Lipstick

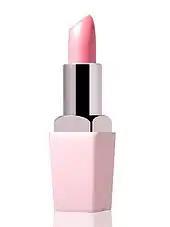
A tube of pink lipstick

In the mid-1980s, so-called mood lipstick, akin to mood rings, was sold to adults by mainstream cosmetic companies. This type of lipstick changes colors after it is applied, based on changes in the skin's pH that supposedly reflect the wearer's mood. Previously these had been available as little girls' play makeup. They had another resurgence in the very early 21st century, offered by inexpensive as well as more exclusive cosmetic lines, and color changing chemicals also appeared in lip gloss, such as Smashbox O-Gloss, and blush, such as Stila Custom Color Blush.